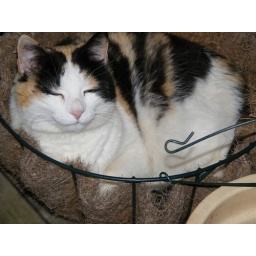
Cookie in a flower basket